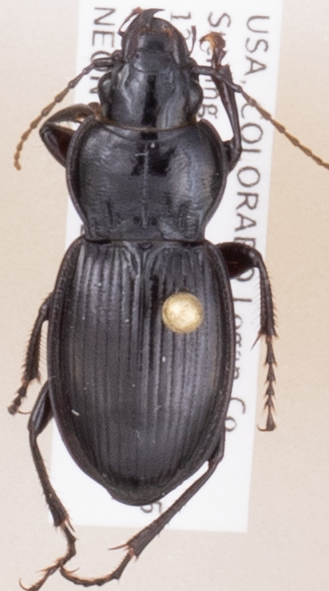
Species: Cyclotrachelus torvus
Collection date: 2018-07-12
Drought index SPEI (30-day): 0.792
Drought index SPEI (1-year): -0.33
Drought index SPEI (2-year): -0.418